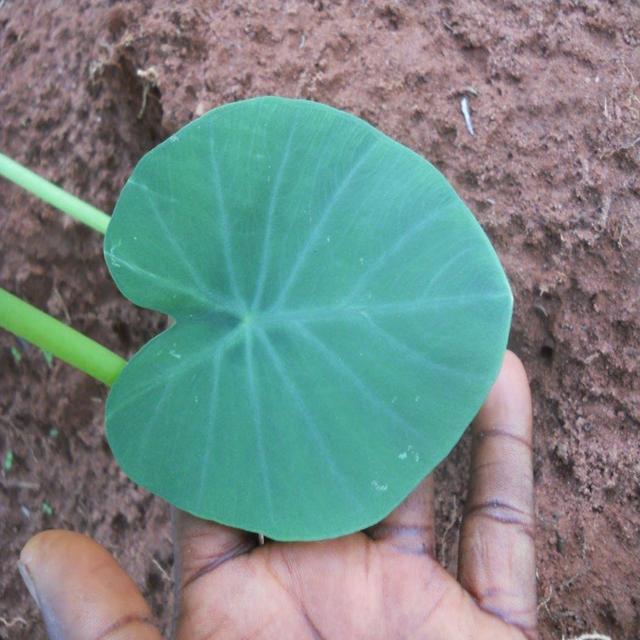
Label: Healthy